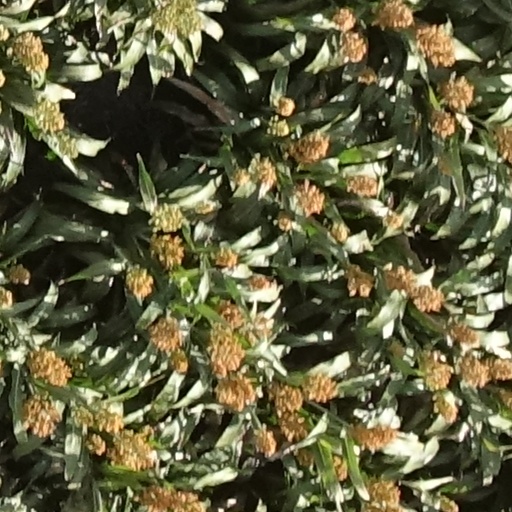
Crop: sorghum